United States military aircraft designation systems

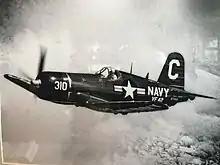
F4U Corsair of VF-42

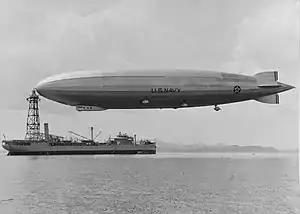
USS Los Angeles (ZR-3)

From 1924 to 1947 the Air Service, United States Army Air Corps, United States Army Air Forces and United States Air Force used a designation system based on mission category, with each model in a category numbered sequentially. In 1947 when the Air Force became a separate service, the designation system was extensively overhauled, with several categories being discontinued and others renamed. For instance, the Lockheed P-80 "Shooting Star" (Pursuit) was redesignated as F-80 (Fighter), while the A-26 medium bomber/attack aircraft was redesignated as the B-26, reusing the designation, the Martin B-26 having retired in the meantime.